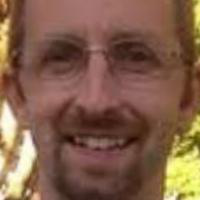
Age group: age 31-40